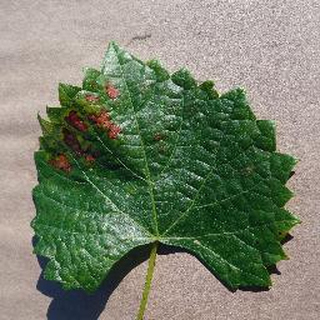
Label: grape_esca_black_measles